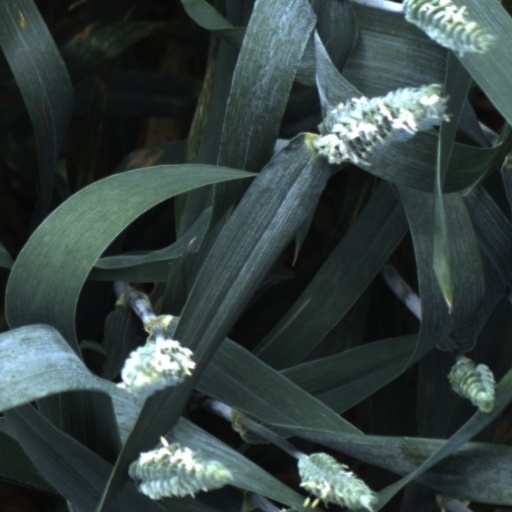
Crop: wheat